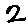
Label: 2